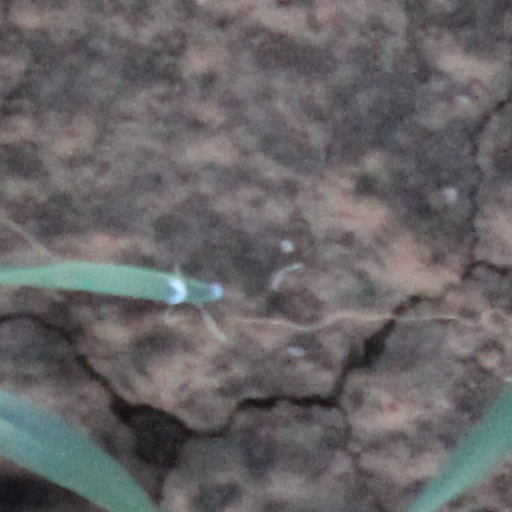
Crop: wheat